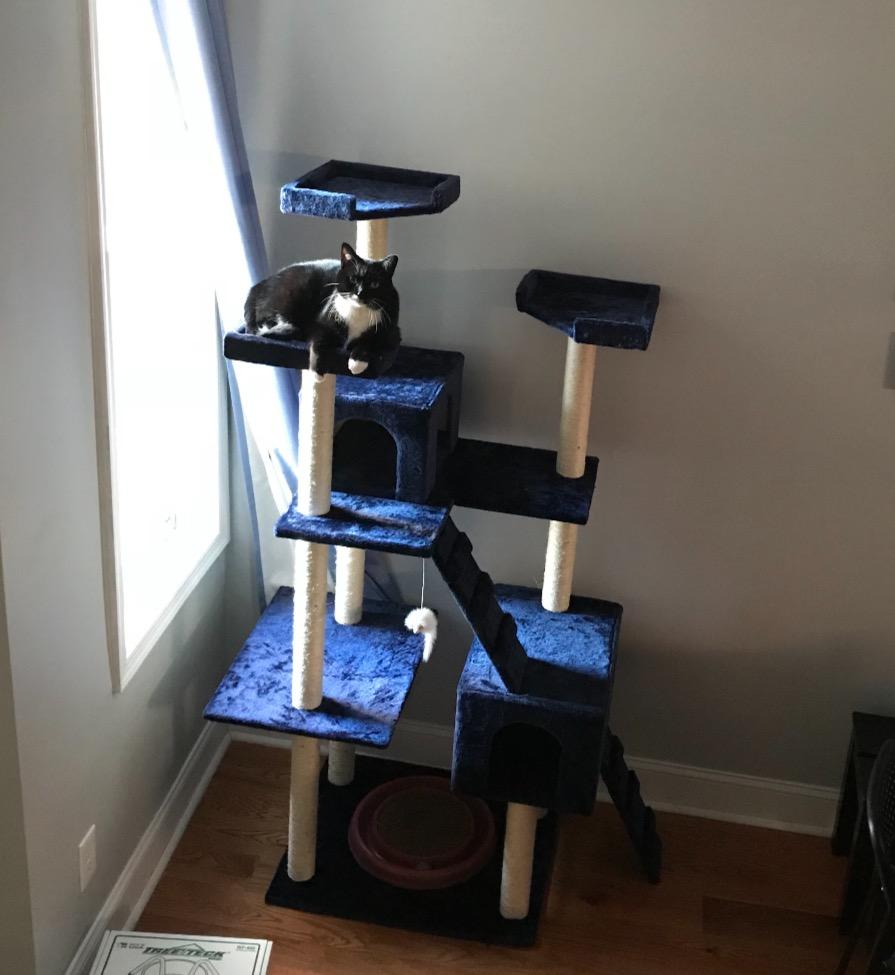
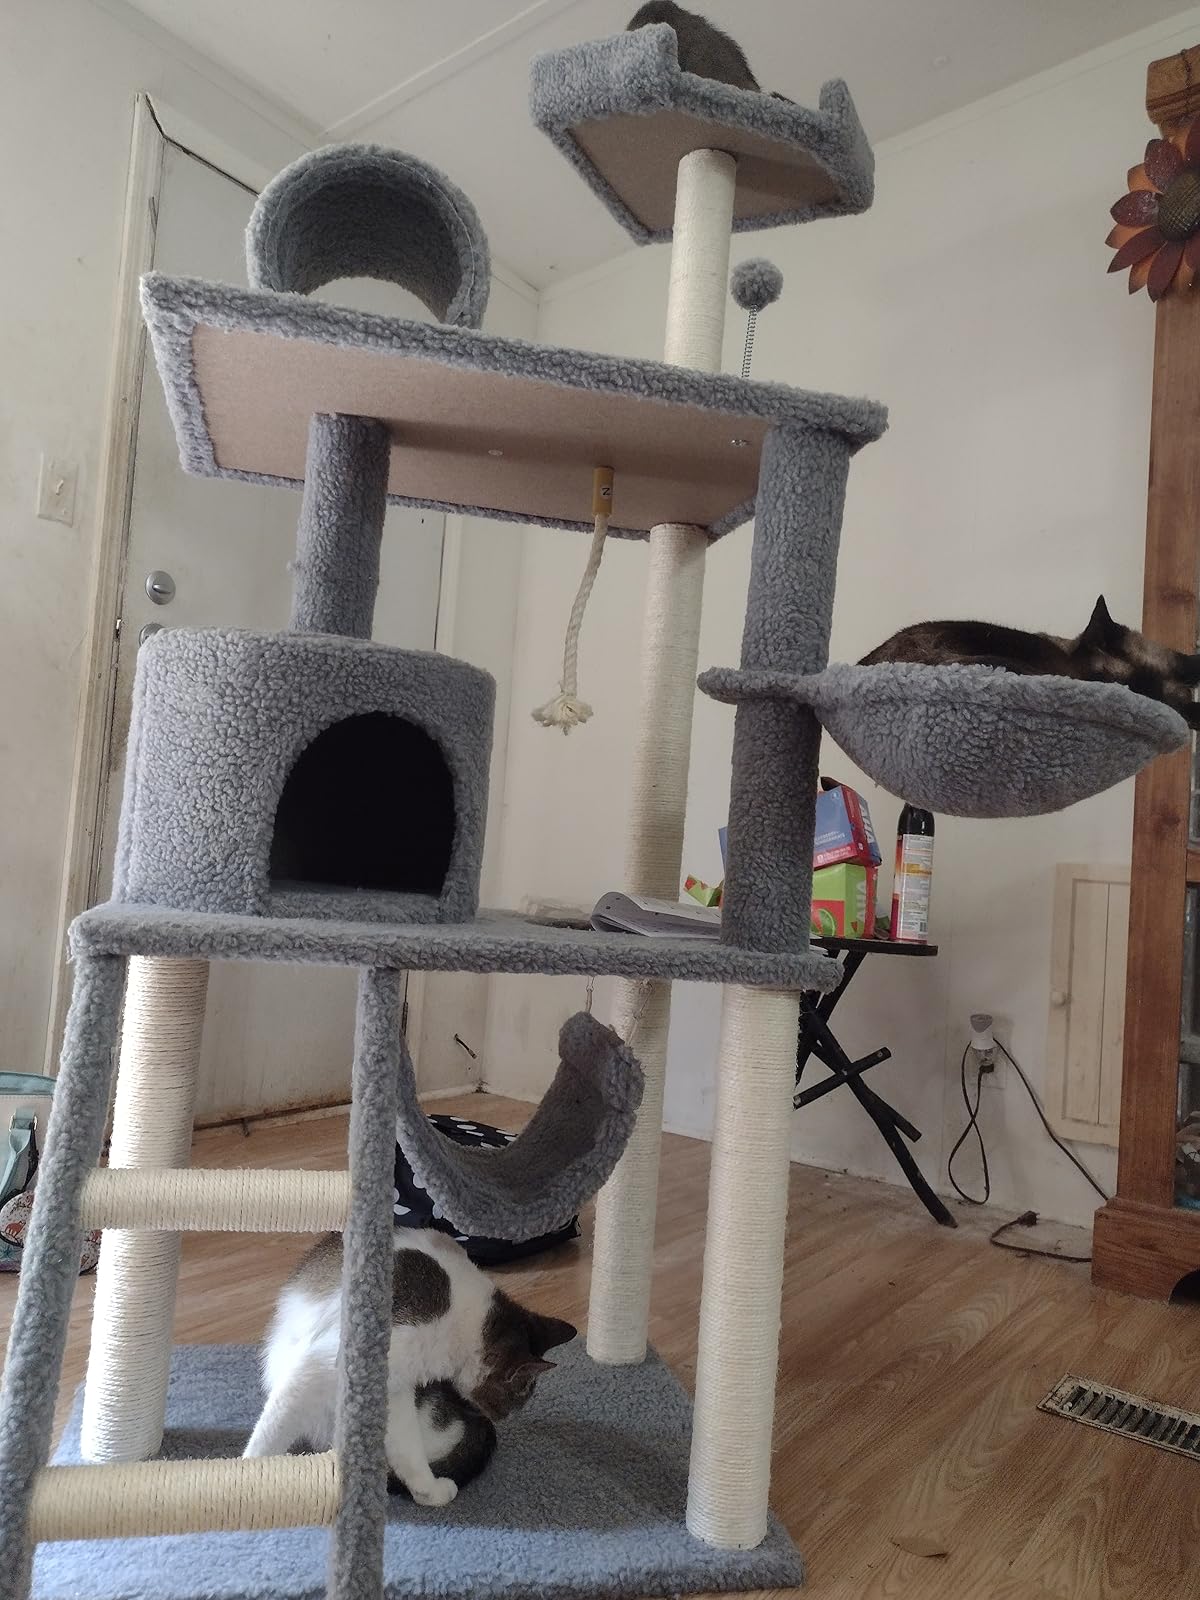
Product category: items_cat tree
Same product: no